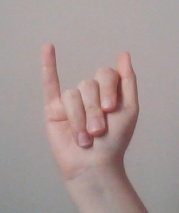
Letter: meem